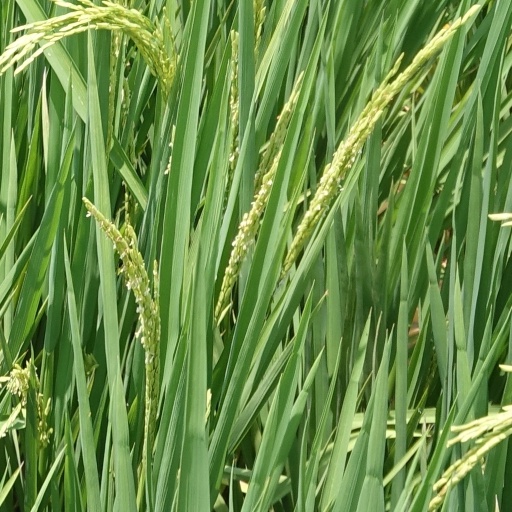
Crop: rice